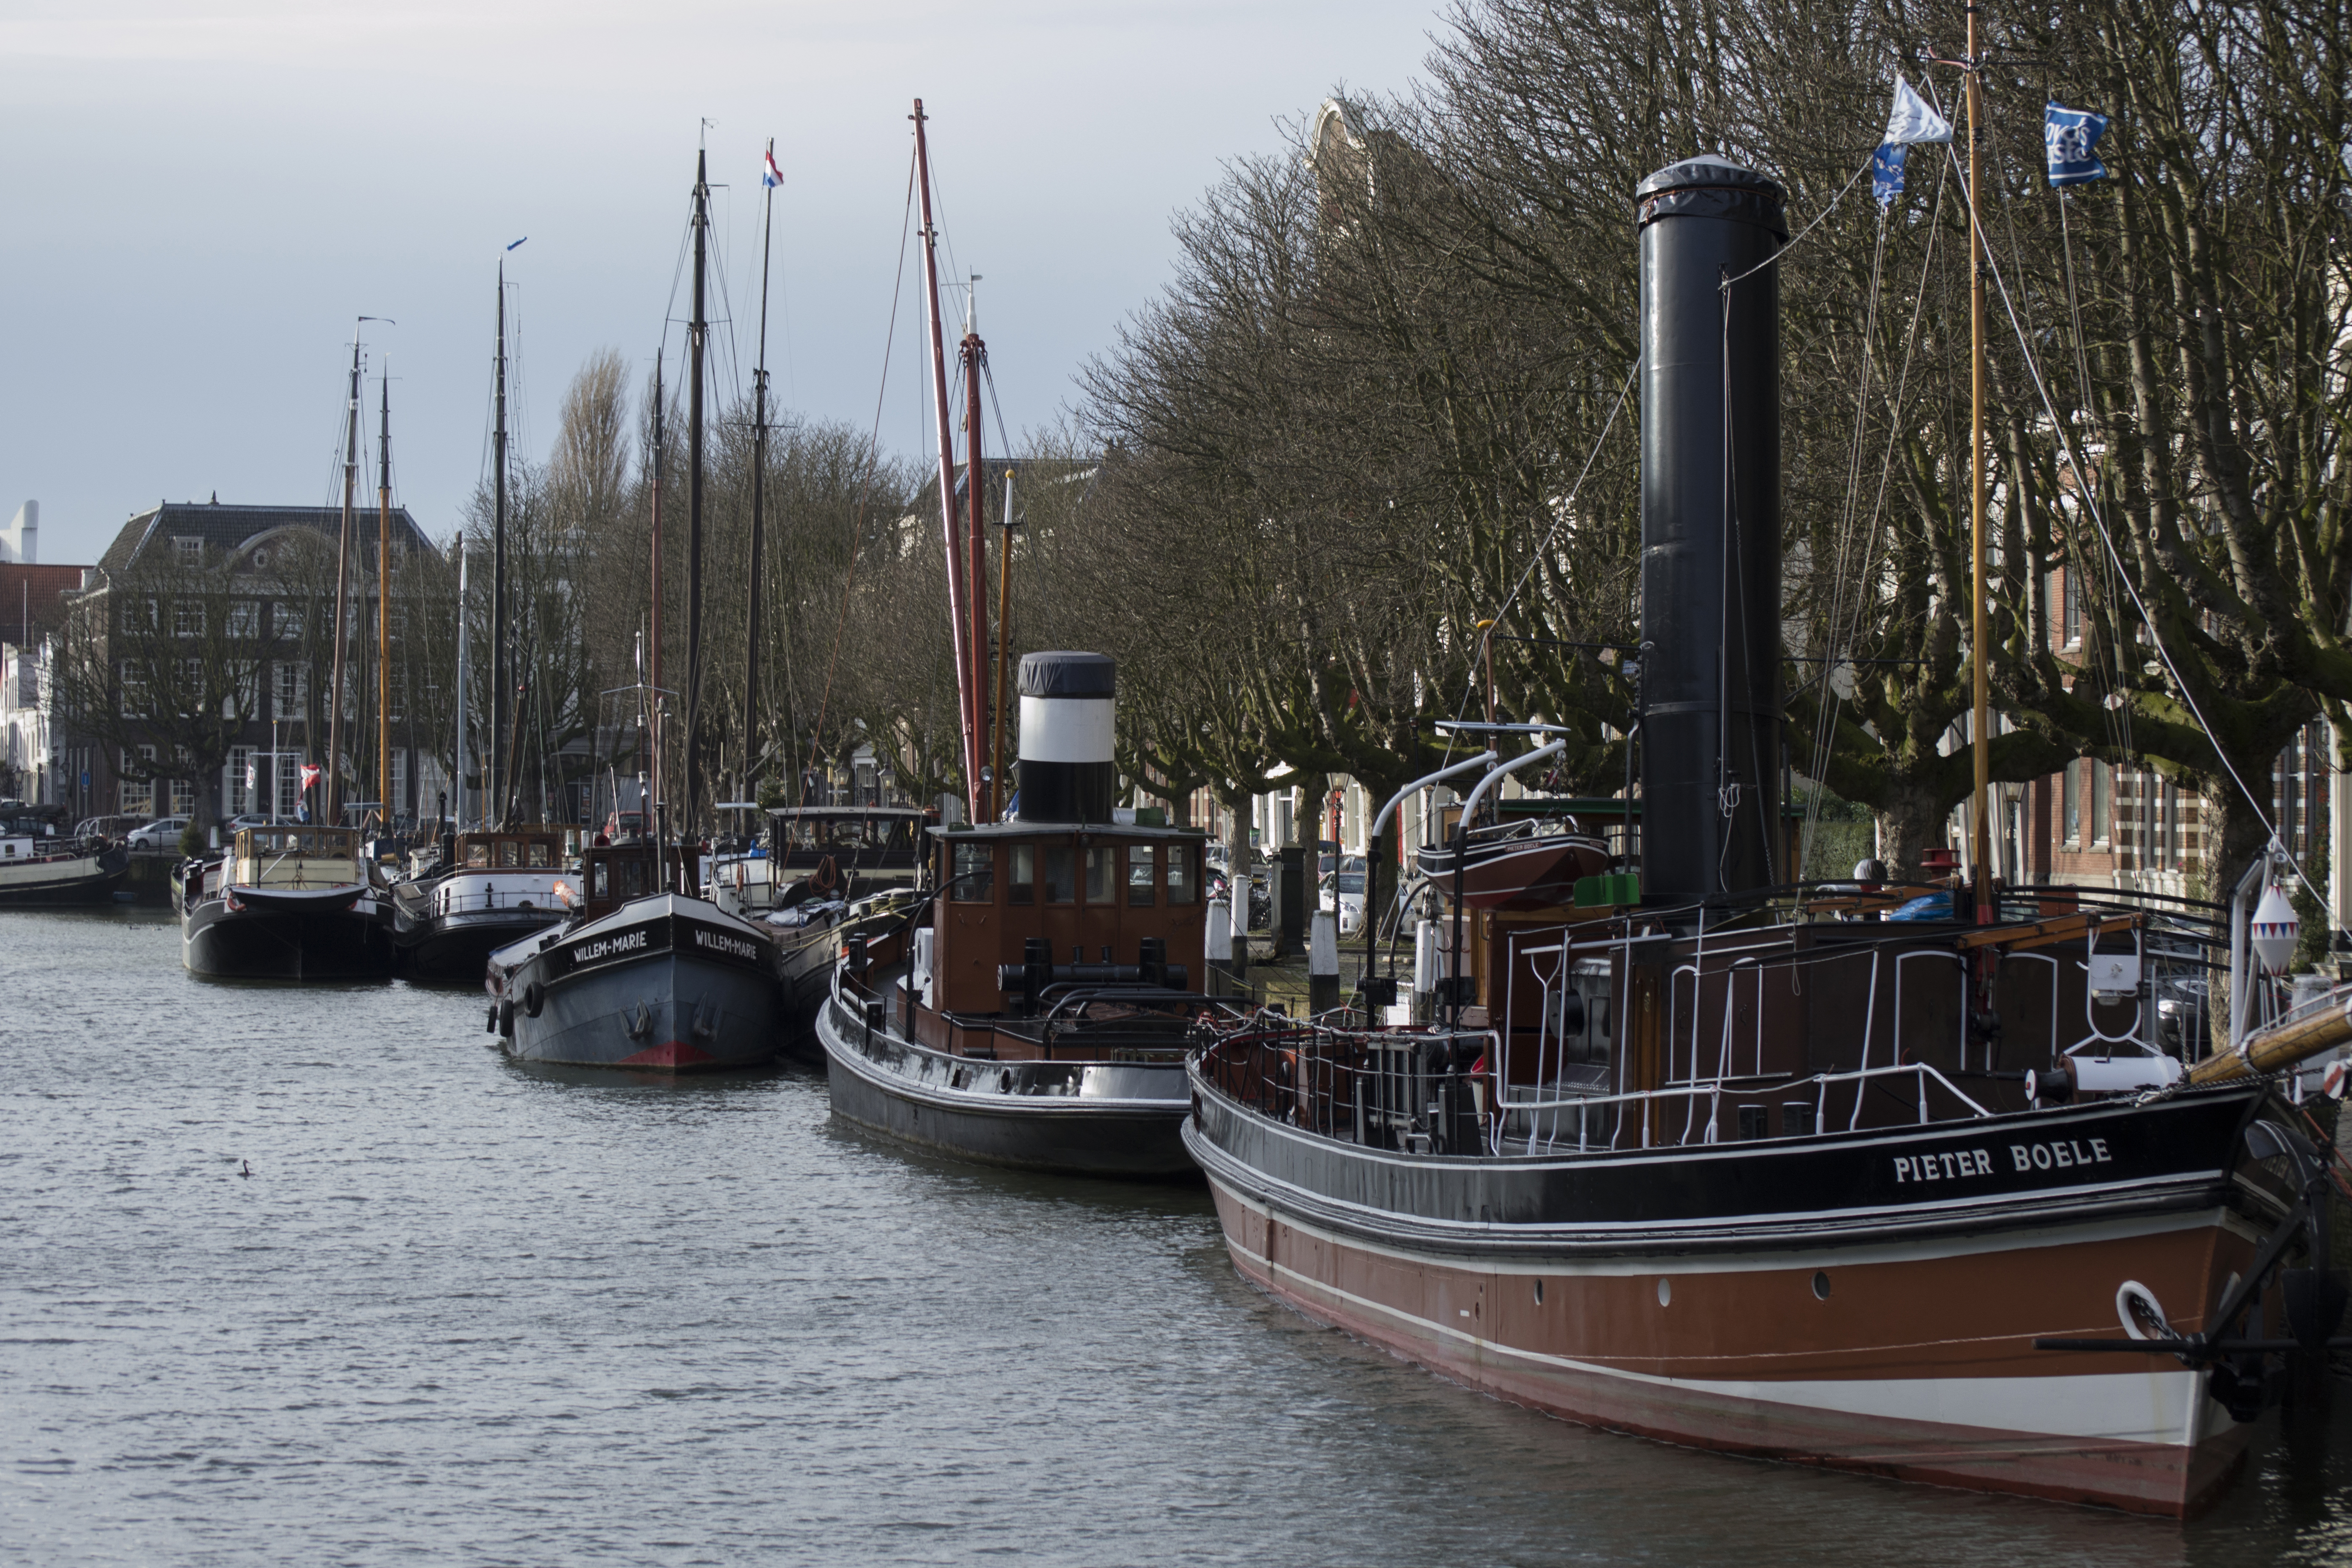
outdoor, architecture, boat, photography, building, urban, ship, photo, boot, vehicle, mast, harbor, nikon, historic, sailboat, waterway, holland, nederland, netherlands, dutch, outdoorphotography, picture, photograph, fotos, foto, fotografie, channel, urbanphotography, tugboat, watercraft, paulvandevelde, pdvandevelde, padagudaloma, dordrecht, stadsfotografie, nederlandinfotos, historisch, stadswandeling, architectuur, pvdvfotografie, pdvandeveldedordrecht, diep, rondjedordt, dedordtevaer, dutchphotography, nederlandsefotografie, dutchphotogaraphy, totallydutch, fotografienederland, hollandsefotografie, fotografieholland, wolwevershaven, dordtmonumenteel, fotosdordrecht, fotosvandordrecht, erfgoedcentrumdiep, openmonumentendag, fotovandeweek, schip, dordrechtmonumenteel, fluisterboot, sleepboot, sleper, pieterboele, sailing ship, tall ship